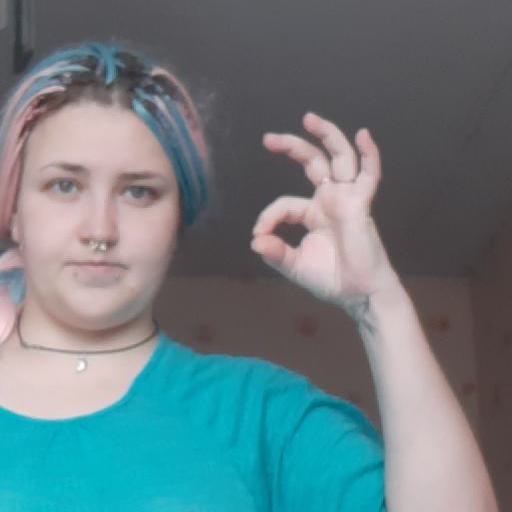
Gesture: ok